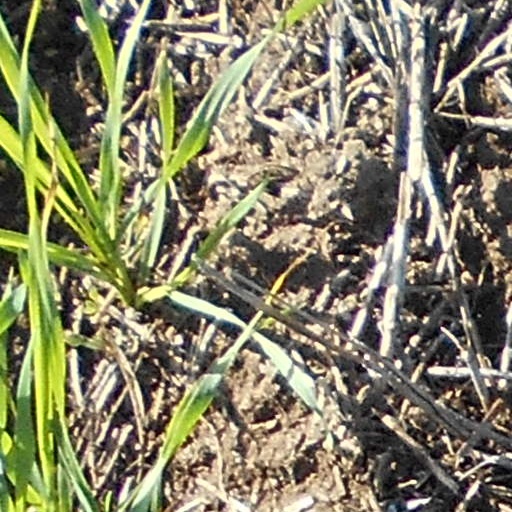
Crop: wheat